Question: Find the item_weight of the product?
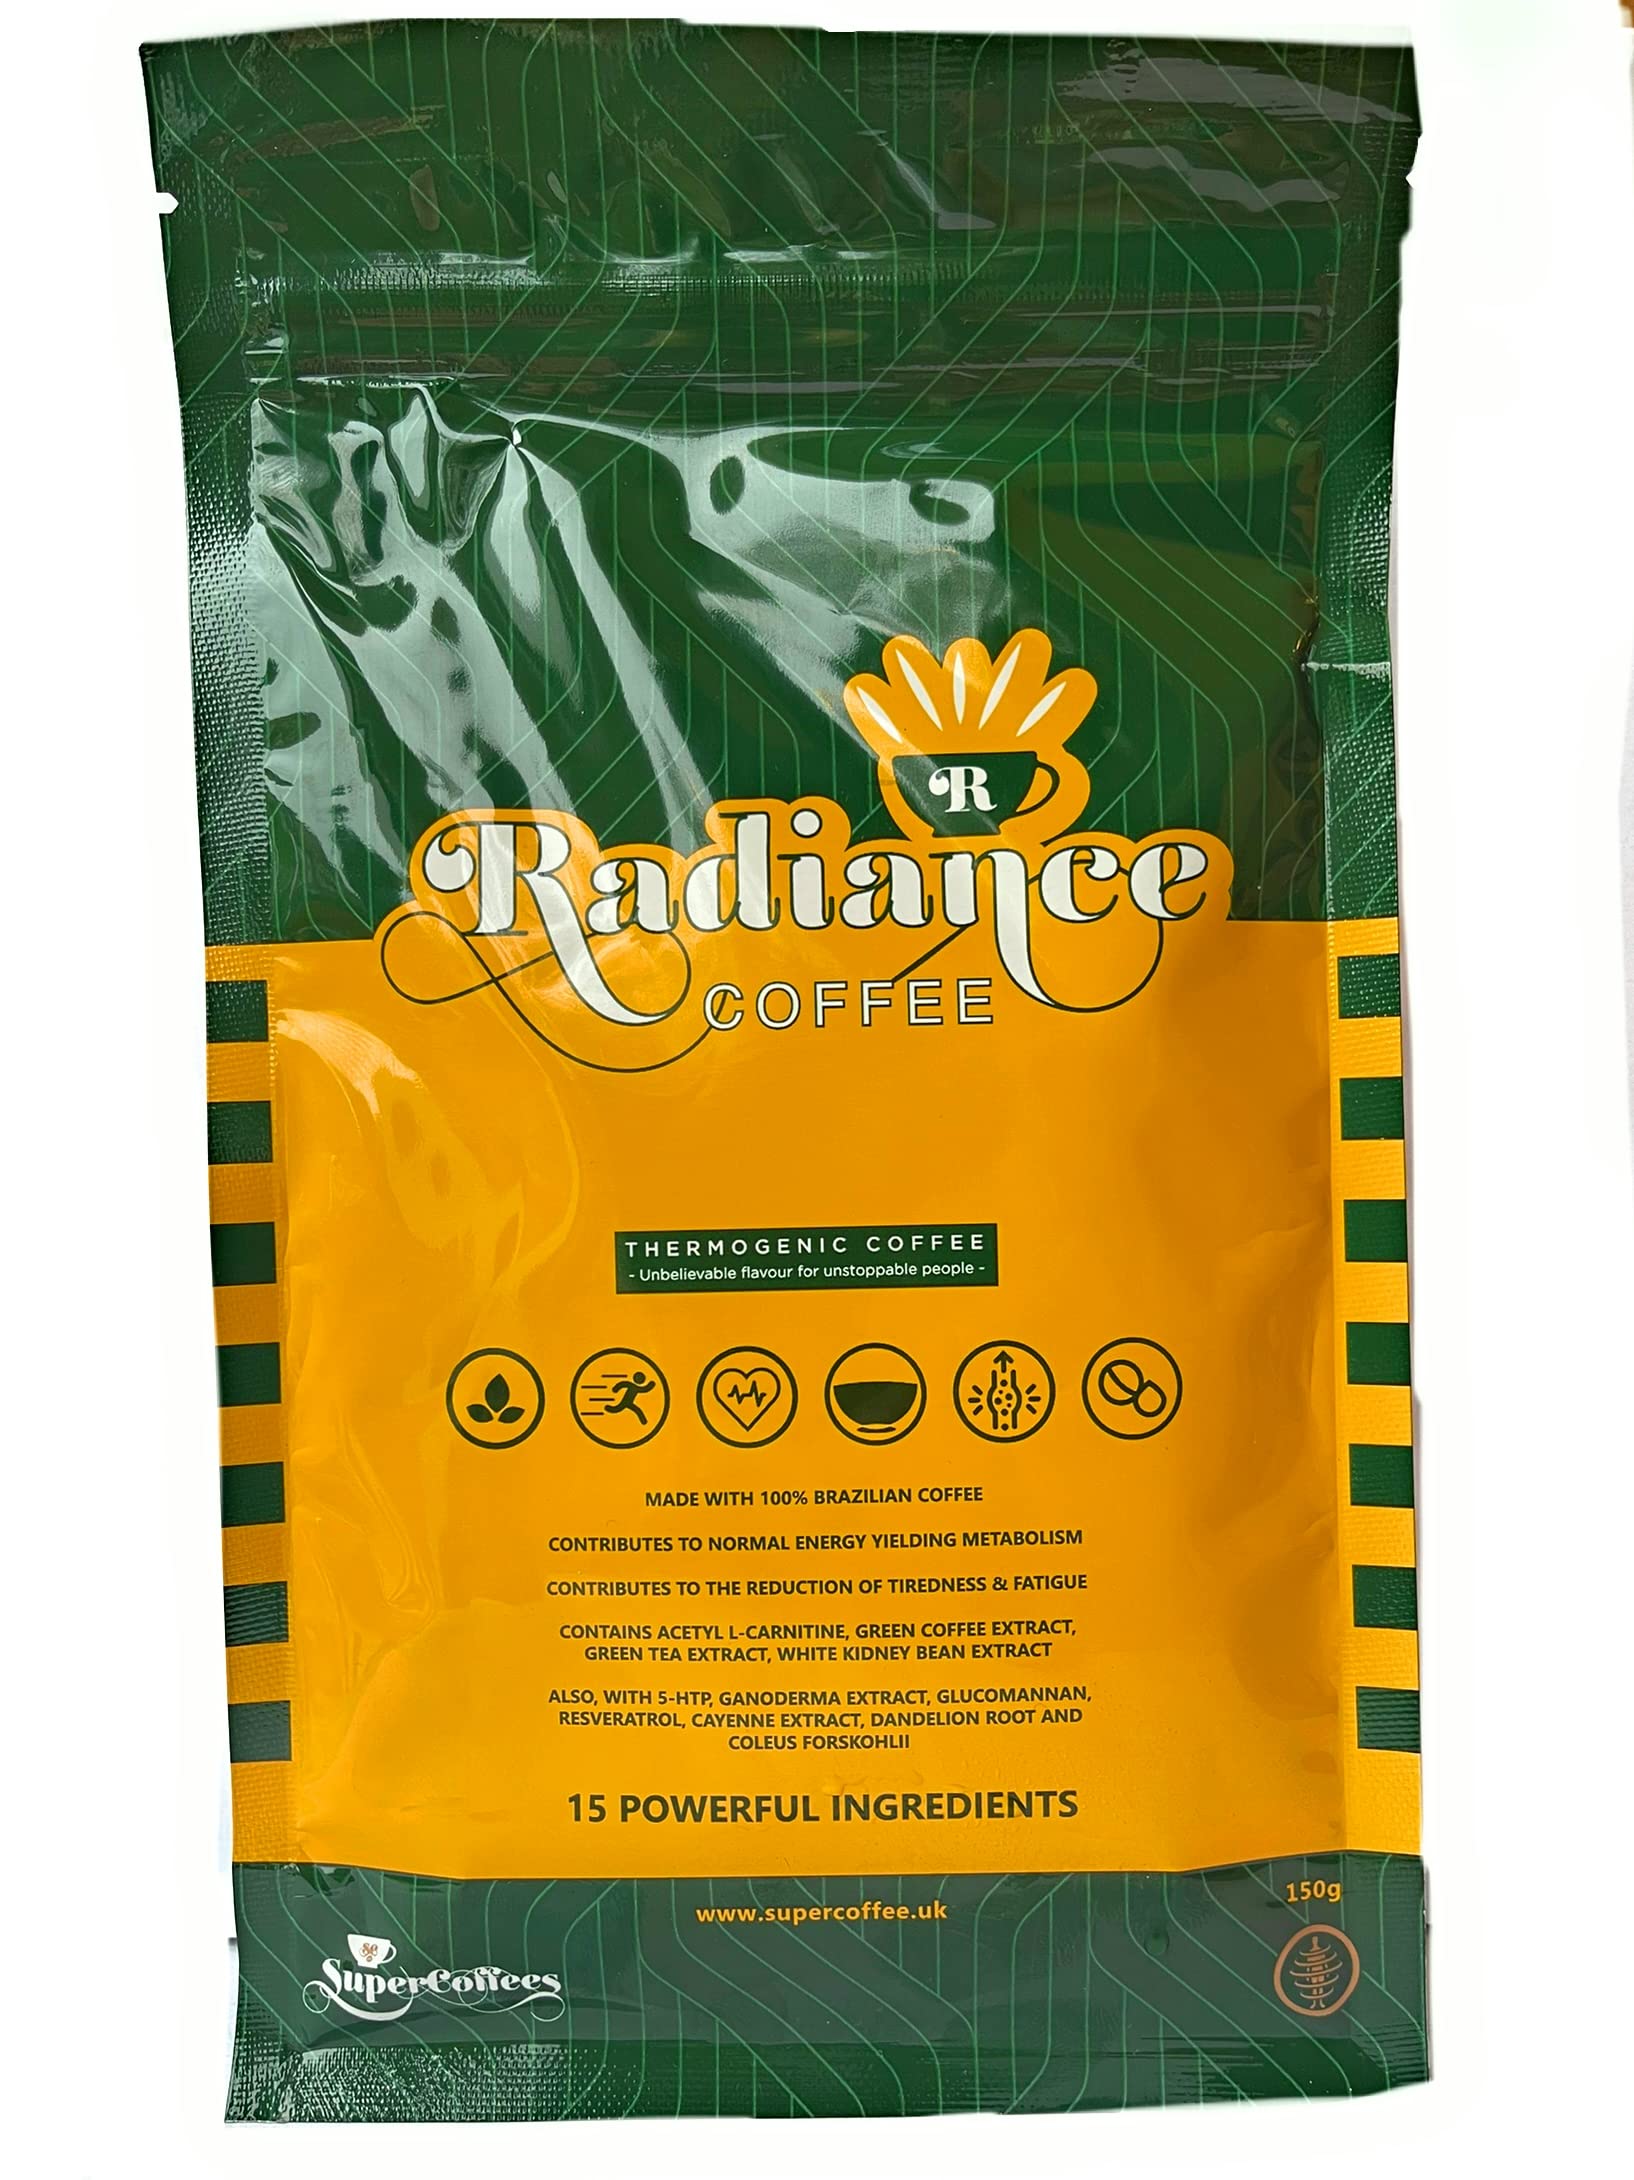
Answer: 150 gram